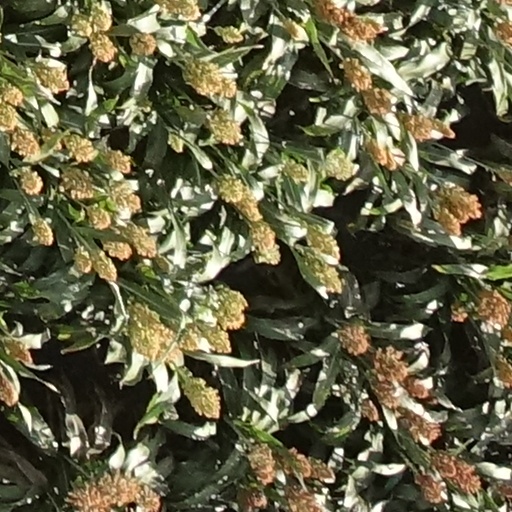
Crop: sorghum